Selah Sue

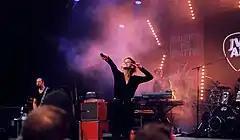
Sue during her concert at the Jval Festival in Switzerland, 31 August 2014.

On 27 October 2014, Selah Sue released a new song, "Alone". The song was a commercial success and reached number 1 in Wallonia and was a top 10 hit in Flanders and France.